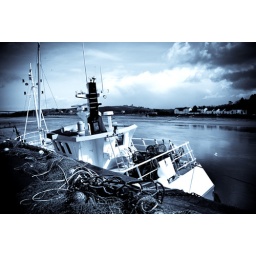
Fishing boat at low tide by the side of a river